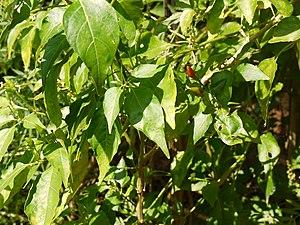
Le pili-pili est une variété de piment rouge africain, antillais et américain, de petite taille et fort piquant de l'espèce Capsicum frutescens. Il est également appelé :